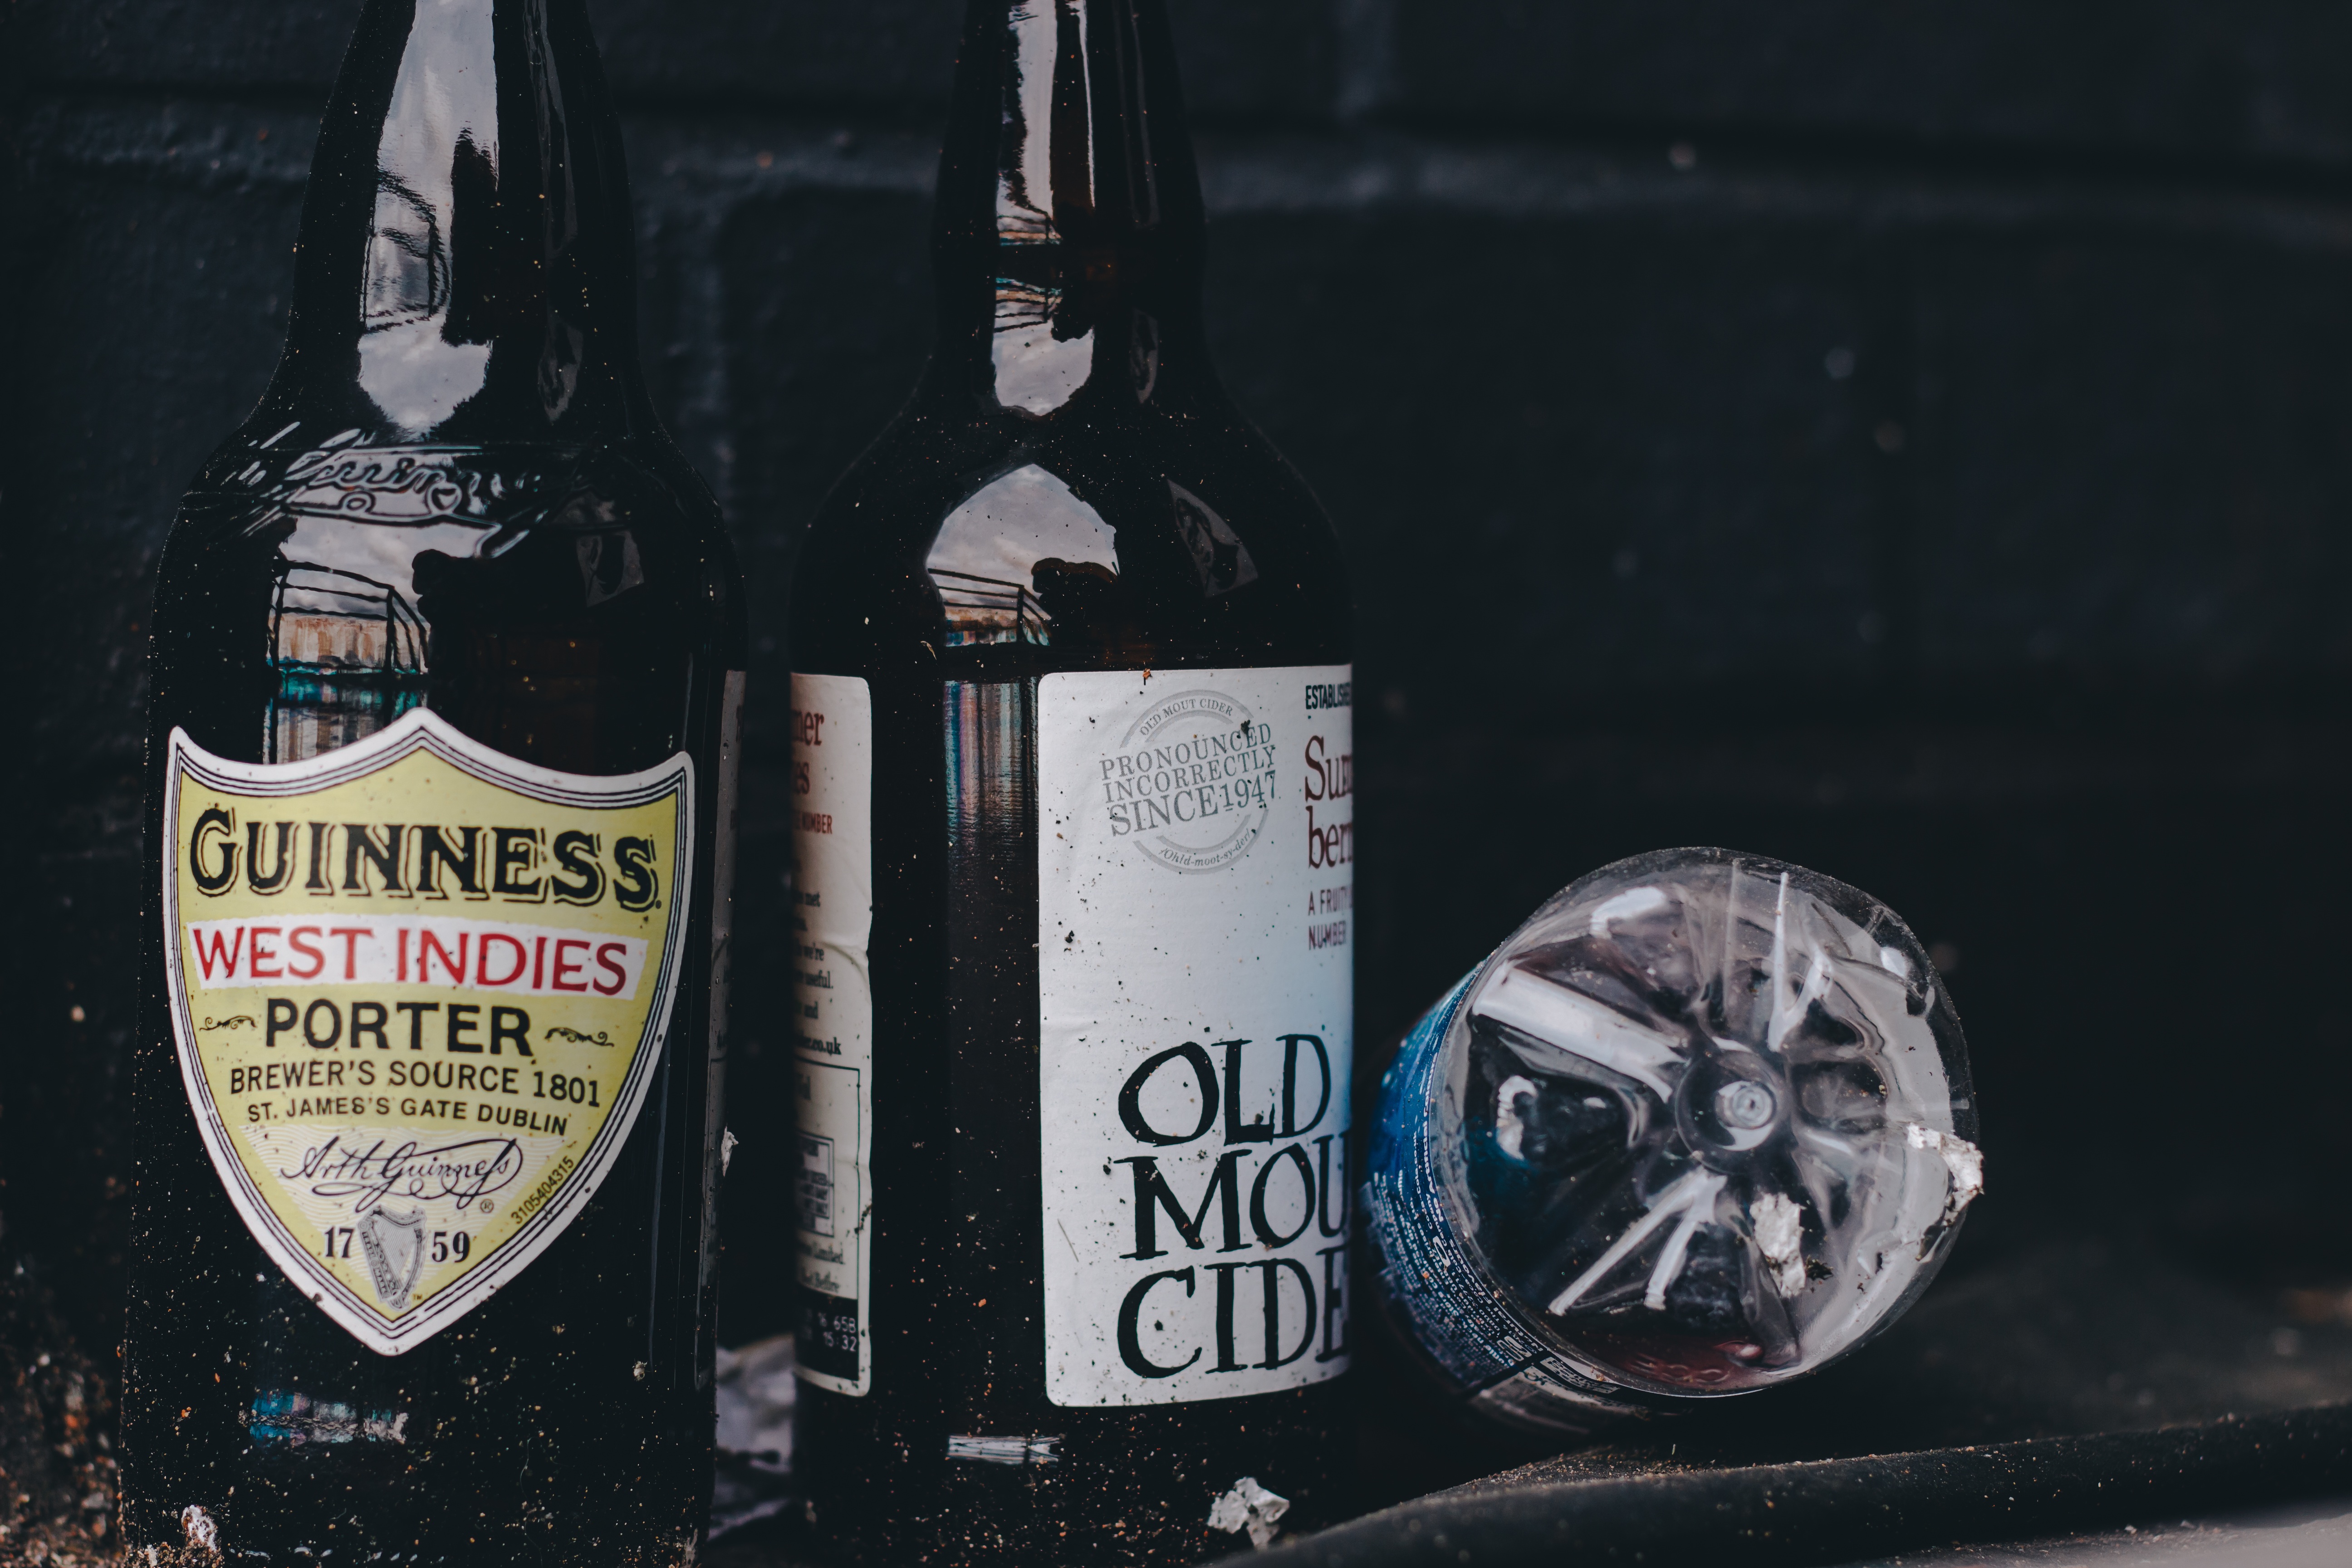
drink, bottle, black, liqueur, alcoholic beverage, distilled beverage